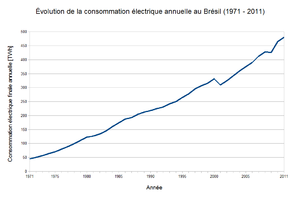
Évolution de la consommation électrique finale annuelle au Brésil entre 1971 et 2011
Le secteur de l'énergie au Brésil est dominé par le pétrole : 48 % de la production d'énergie primaire et 38,1 % de la consommation d'énergie primaire du pays en 2017, mais aussi par la biomasse : 29,5 % de la production et 29,8 % de la consommation, originalité du Brésil qui a été pionnier dans les agrocarburants, en particulier à base de canne à sucre.